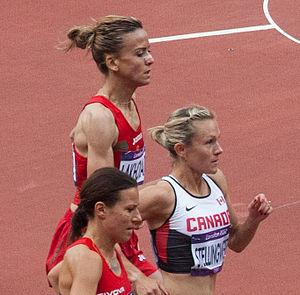
Btissam Lakhouad est une athlète marocaine spécialiste du 1 500 mètres.